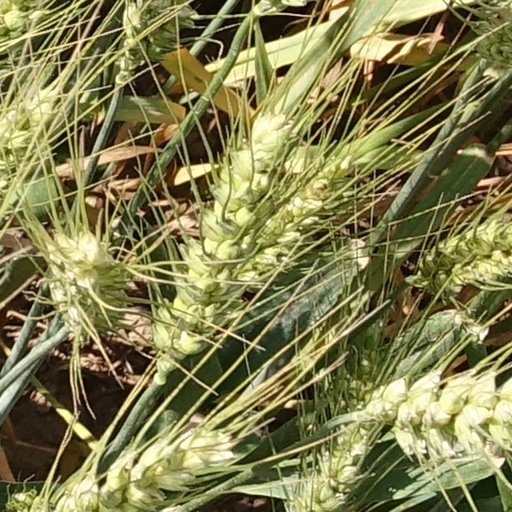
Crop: wheat